University of Queensland R.D. Milns Antiquities Museum

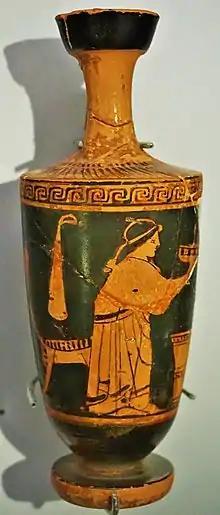
RD Milns Antiquities Museum - Joy of Museums - Lekythos with Woman

It celebrated its 50th anniversary at the University of Queensland with a major exhibition entitled 'Then and Now: 50 Years of Antiquities.' A number of significant acquisitions helped to mark this anniversary event.